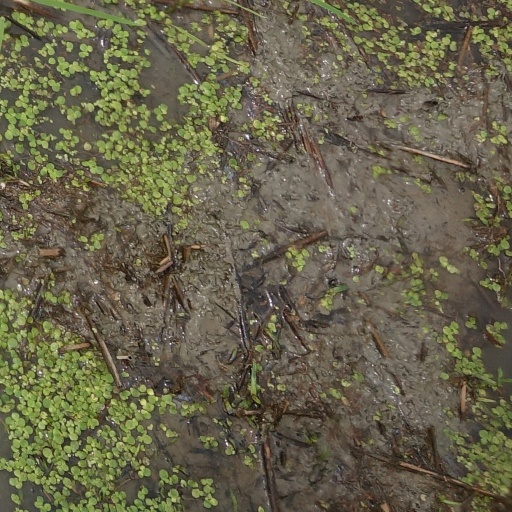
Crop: rice